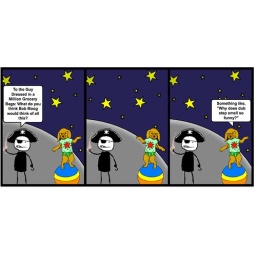
Jon Elliston's Moogfest 2010 missed connections: To the guy dressed in a million plastic bags